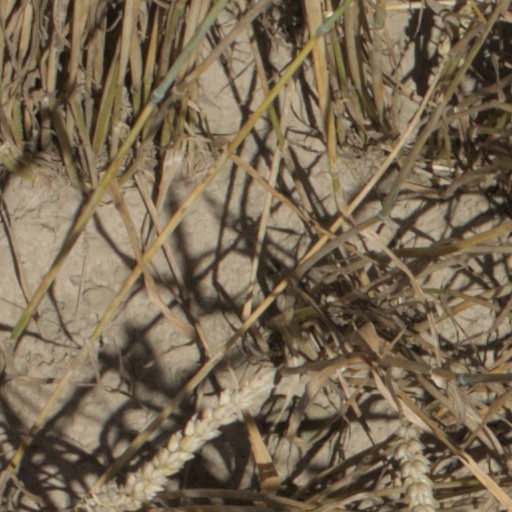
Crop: wheat